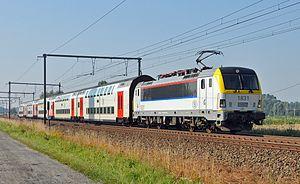
La locomotive électrique belge N° 1831 (construite par Siemens) remorquant une rame de voitures M6 entre Bruges et Knokke